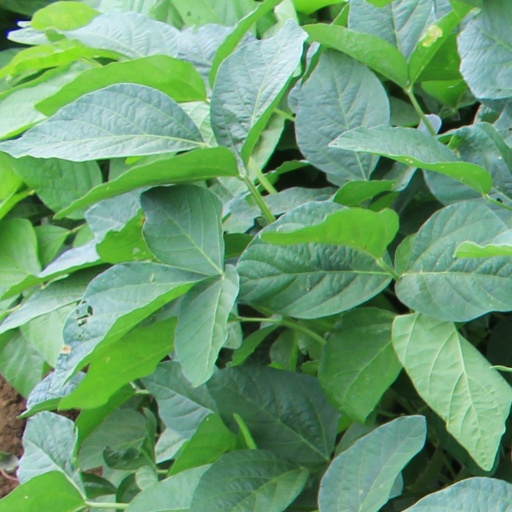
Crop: soybean